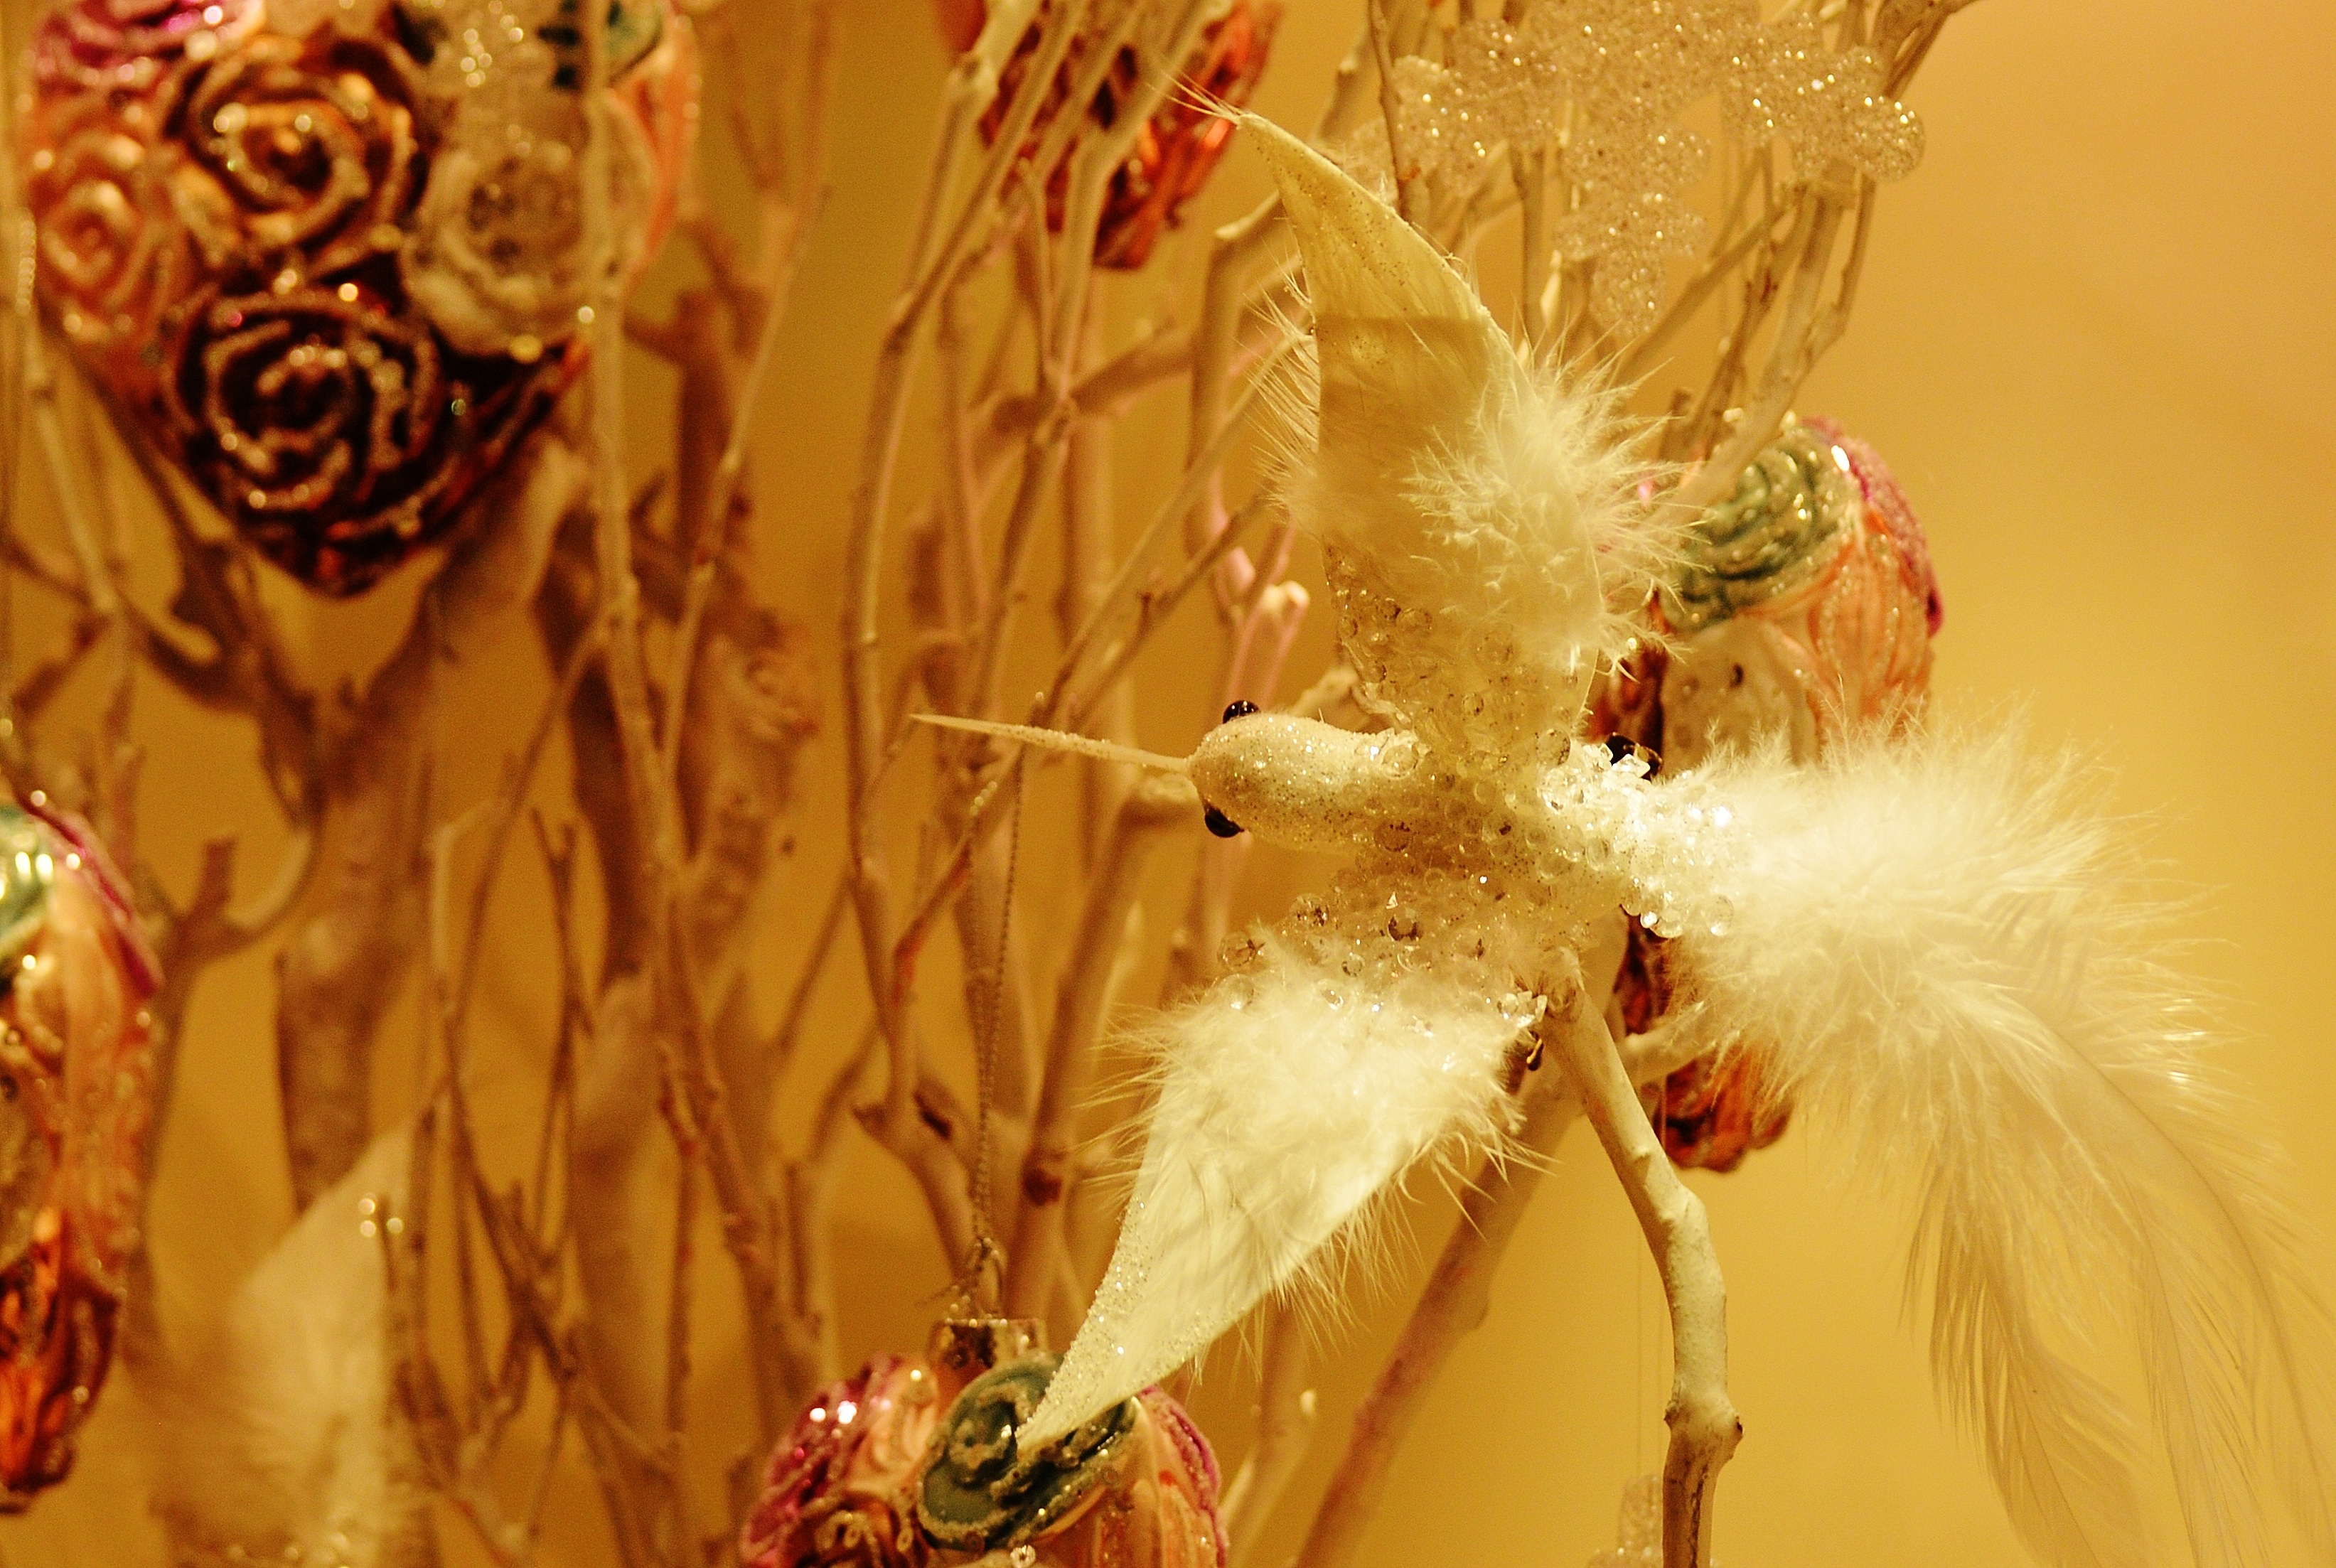
bird, flower, cute, decoration, carnival, yellow, feather, ornament, deco, christmas decoration, decorative, branches, macro photography